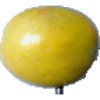
Label: Maracuja 1